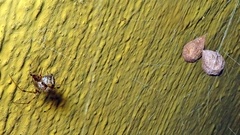
Species: Parasteatoda_tepidariorum